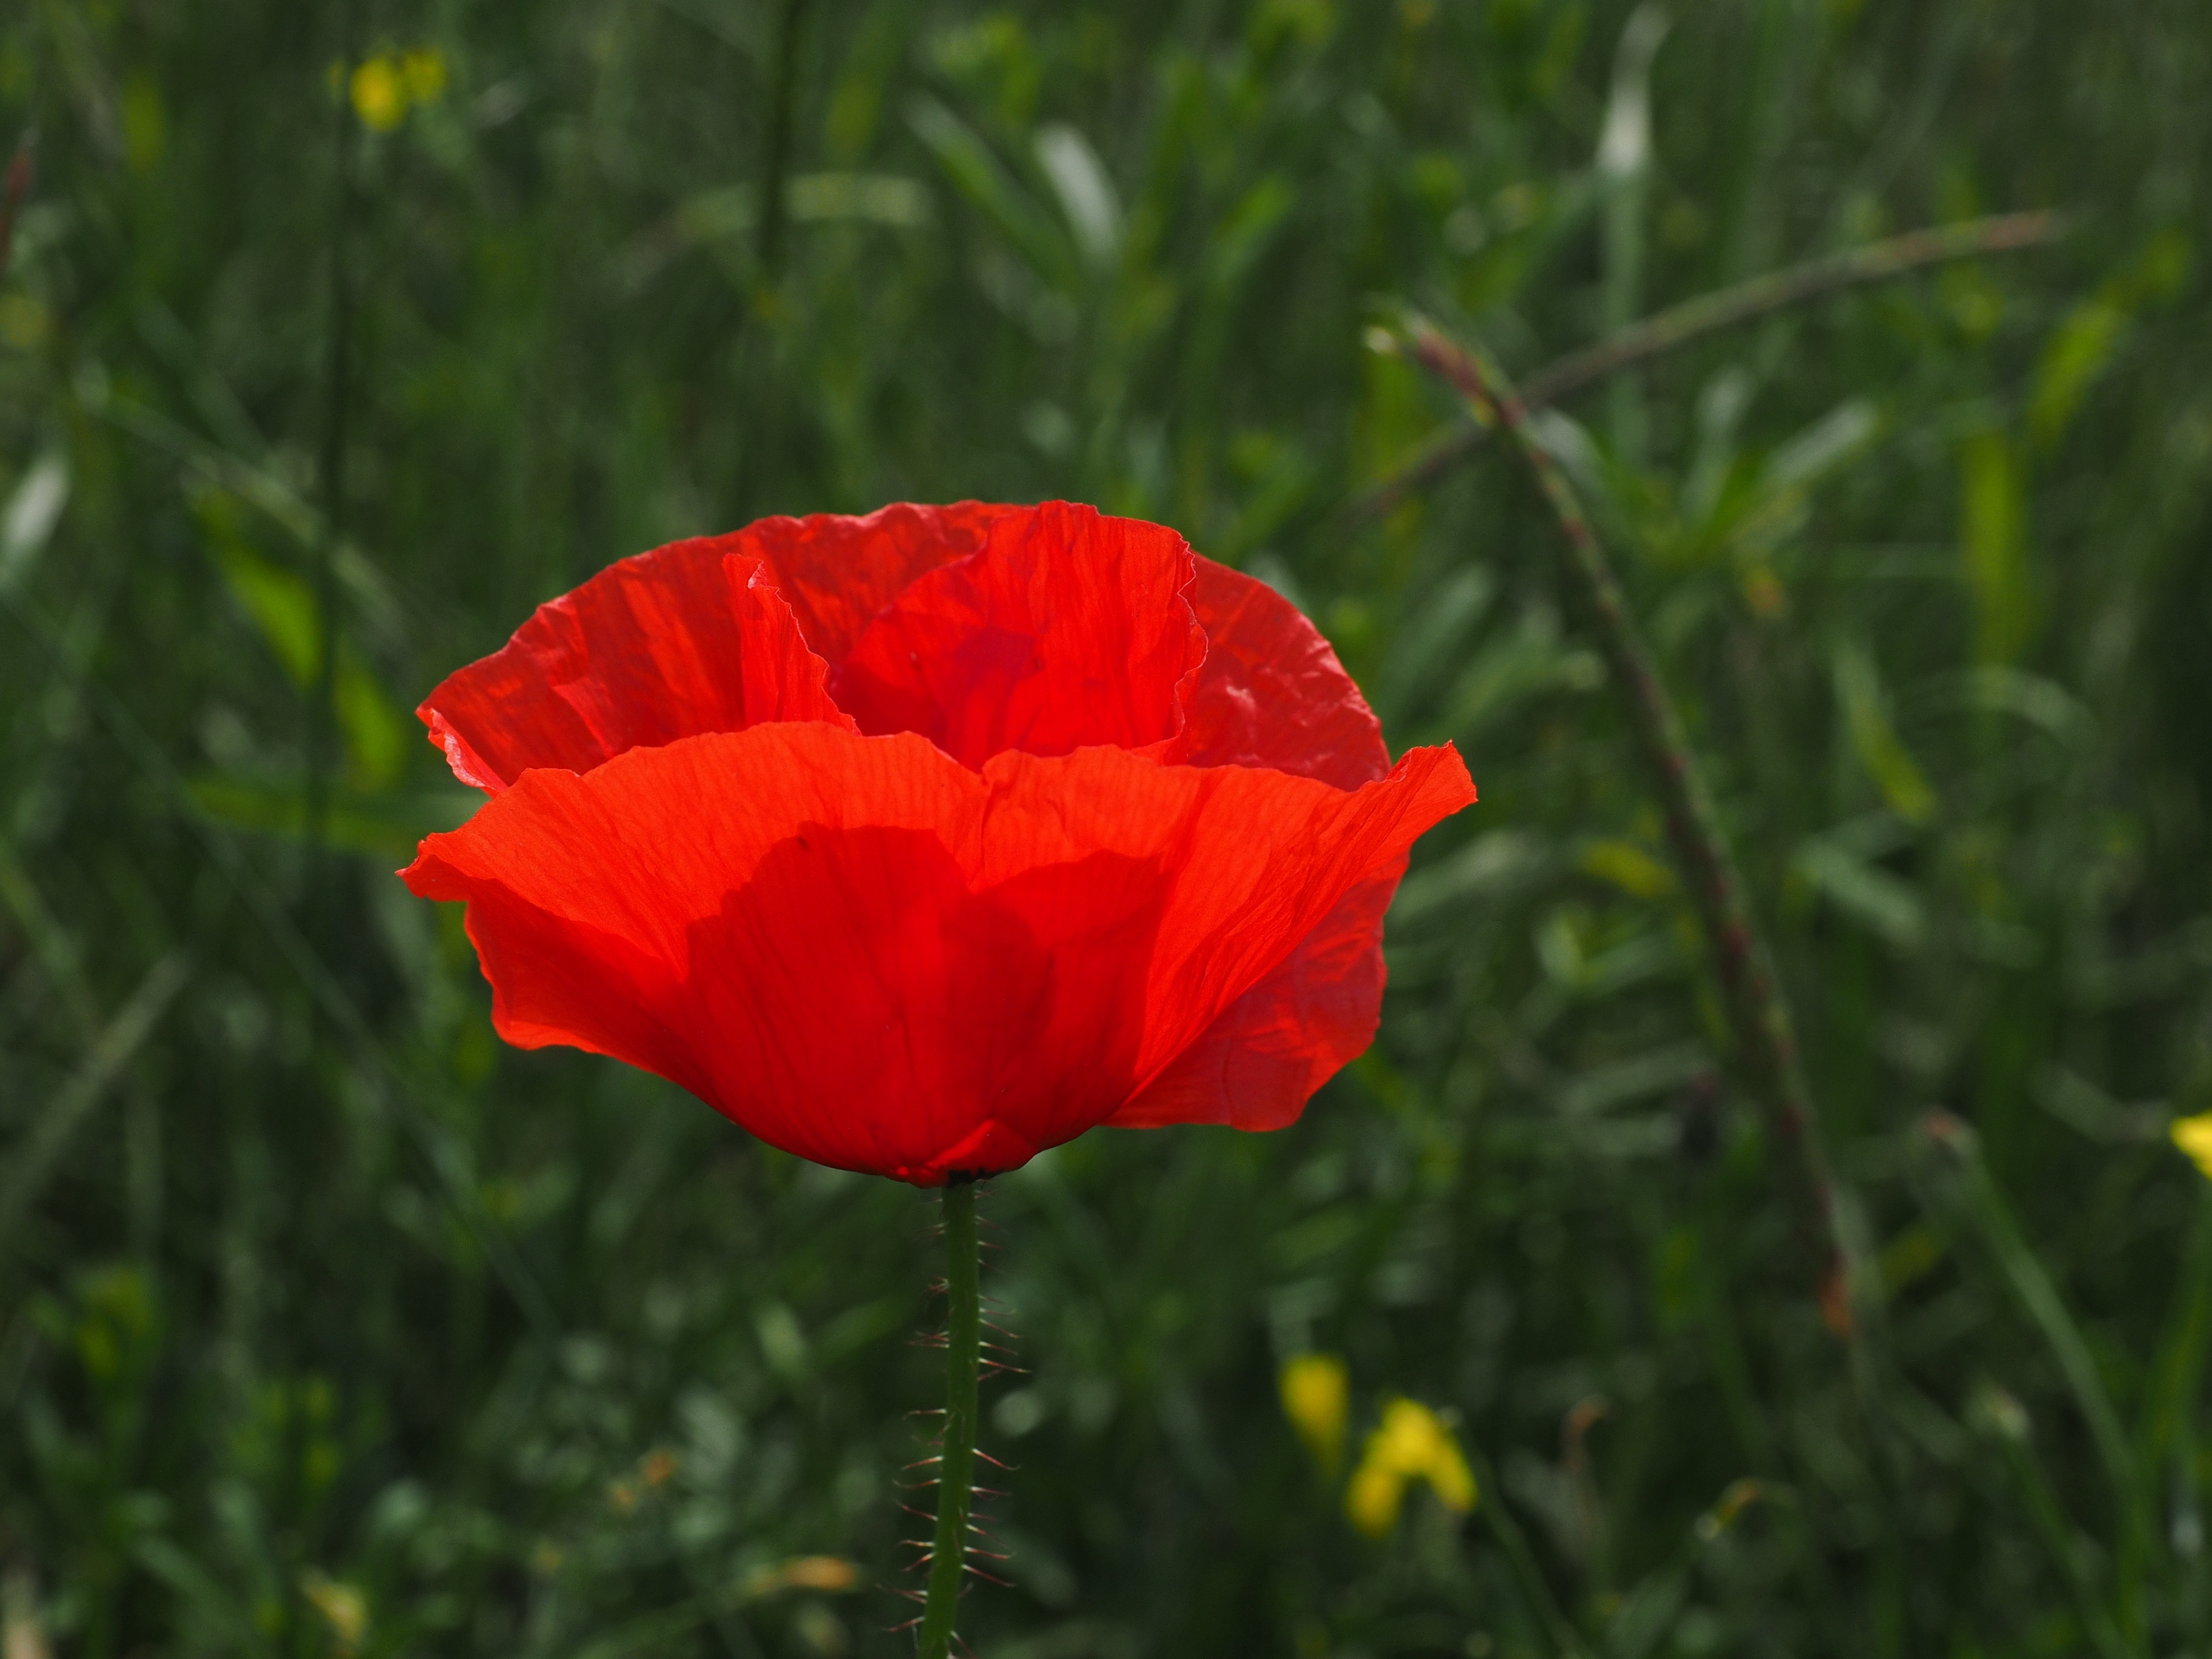
nature, grass, blossom, plant, field, meadow, leaf, flower, petal, bloom, red, color, botany, colorful, close, flora, wildflower, klatschmohn, poppy flower, red poppy, petals, blossoms, poppy, papaveraceae, coquelicot, papaver, medicinal plant, macro photography, ornamental plant, flowering plant, open flower, klatschrose, mohngewaechs, papaver rhoeas, food plant, annual plant, plant stem, land plant, poppy family